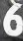
Number: 6